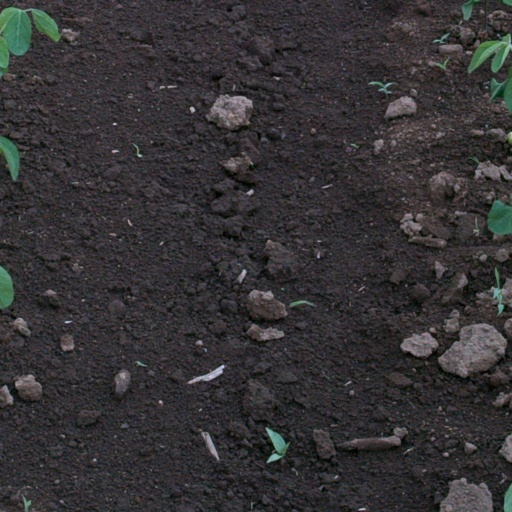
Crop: soybean